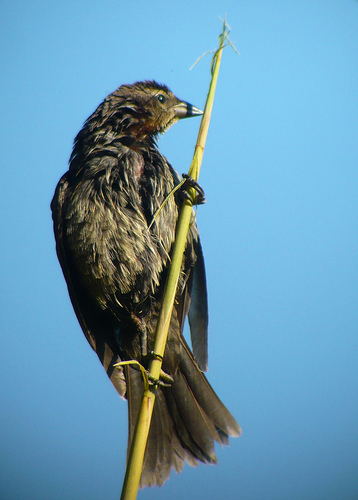
this bird has long hair-like feathers and a fairly short sharp beak.
this medium sized multicolored has a small flat bill, and big feet
this is a black bird with a yellow head and a pointy beak.
this gleaming brown bird has a modestly sized beak and strong claws.
a smaller bird with a black bill and a brown crown with a lighter brown neck.
this bird has wings that are black and has a black billa large black bird with some thin yellow feathers throughout its breast and belly.
this bird has black legs with a long black bill.
this bird has a medium size beak and is mainly black colored all over its body.
a small bird with a yellow and black mixture coloring and pointed beak.
Species: Shiny Cowbird